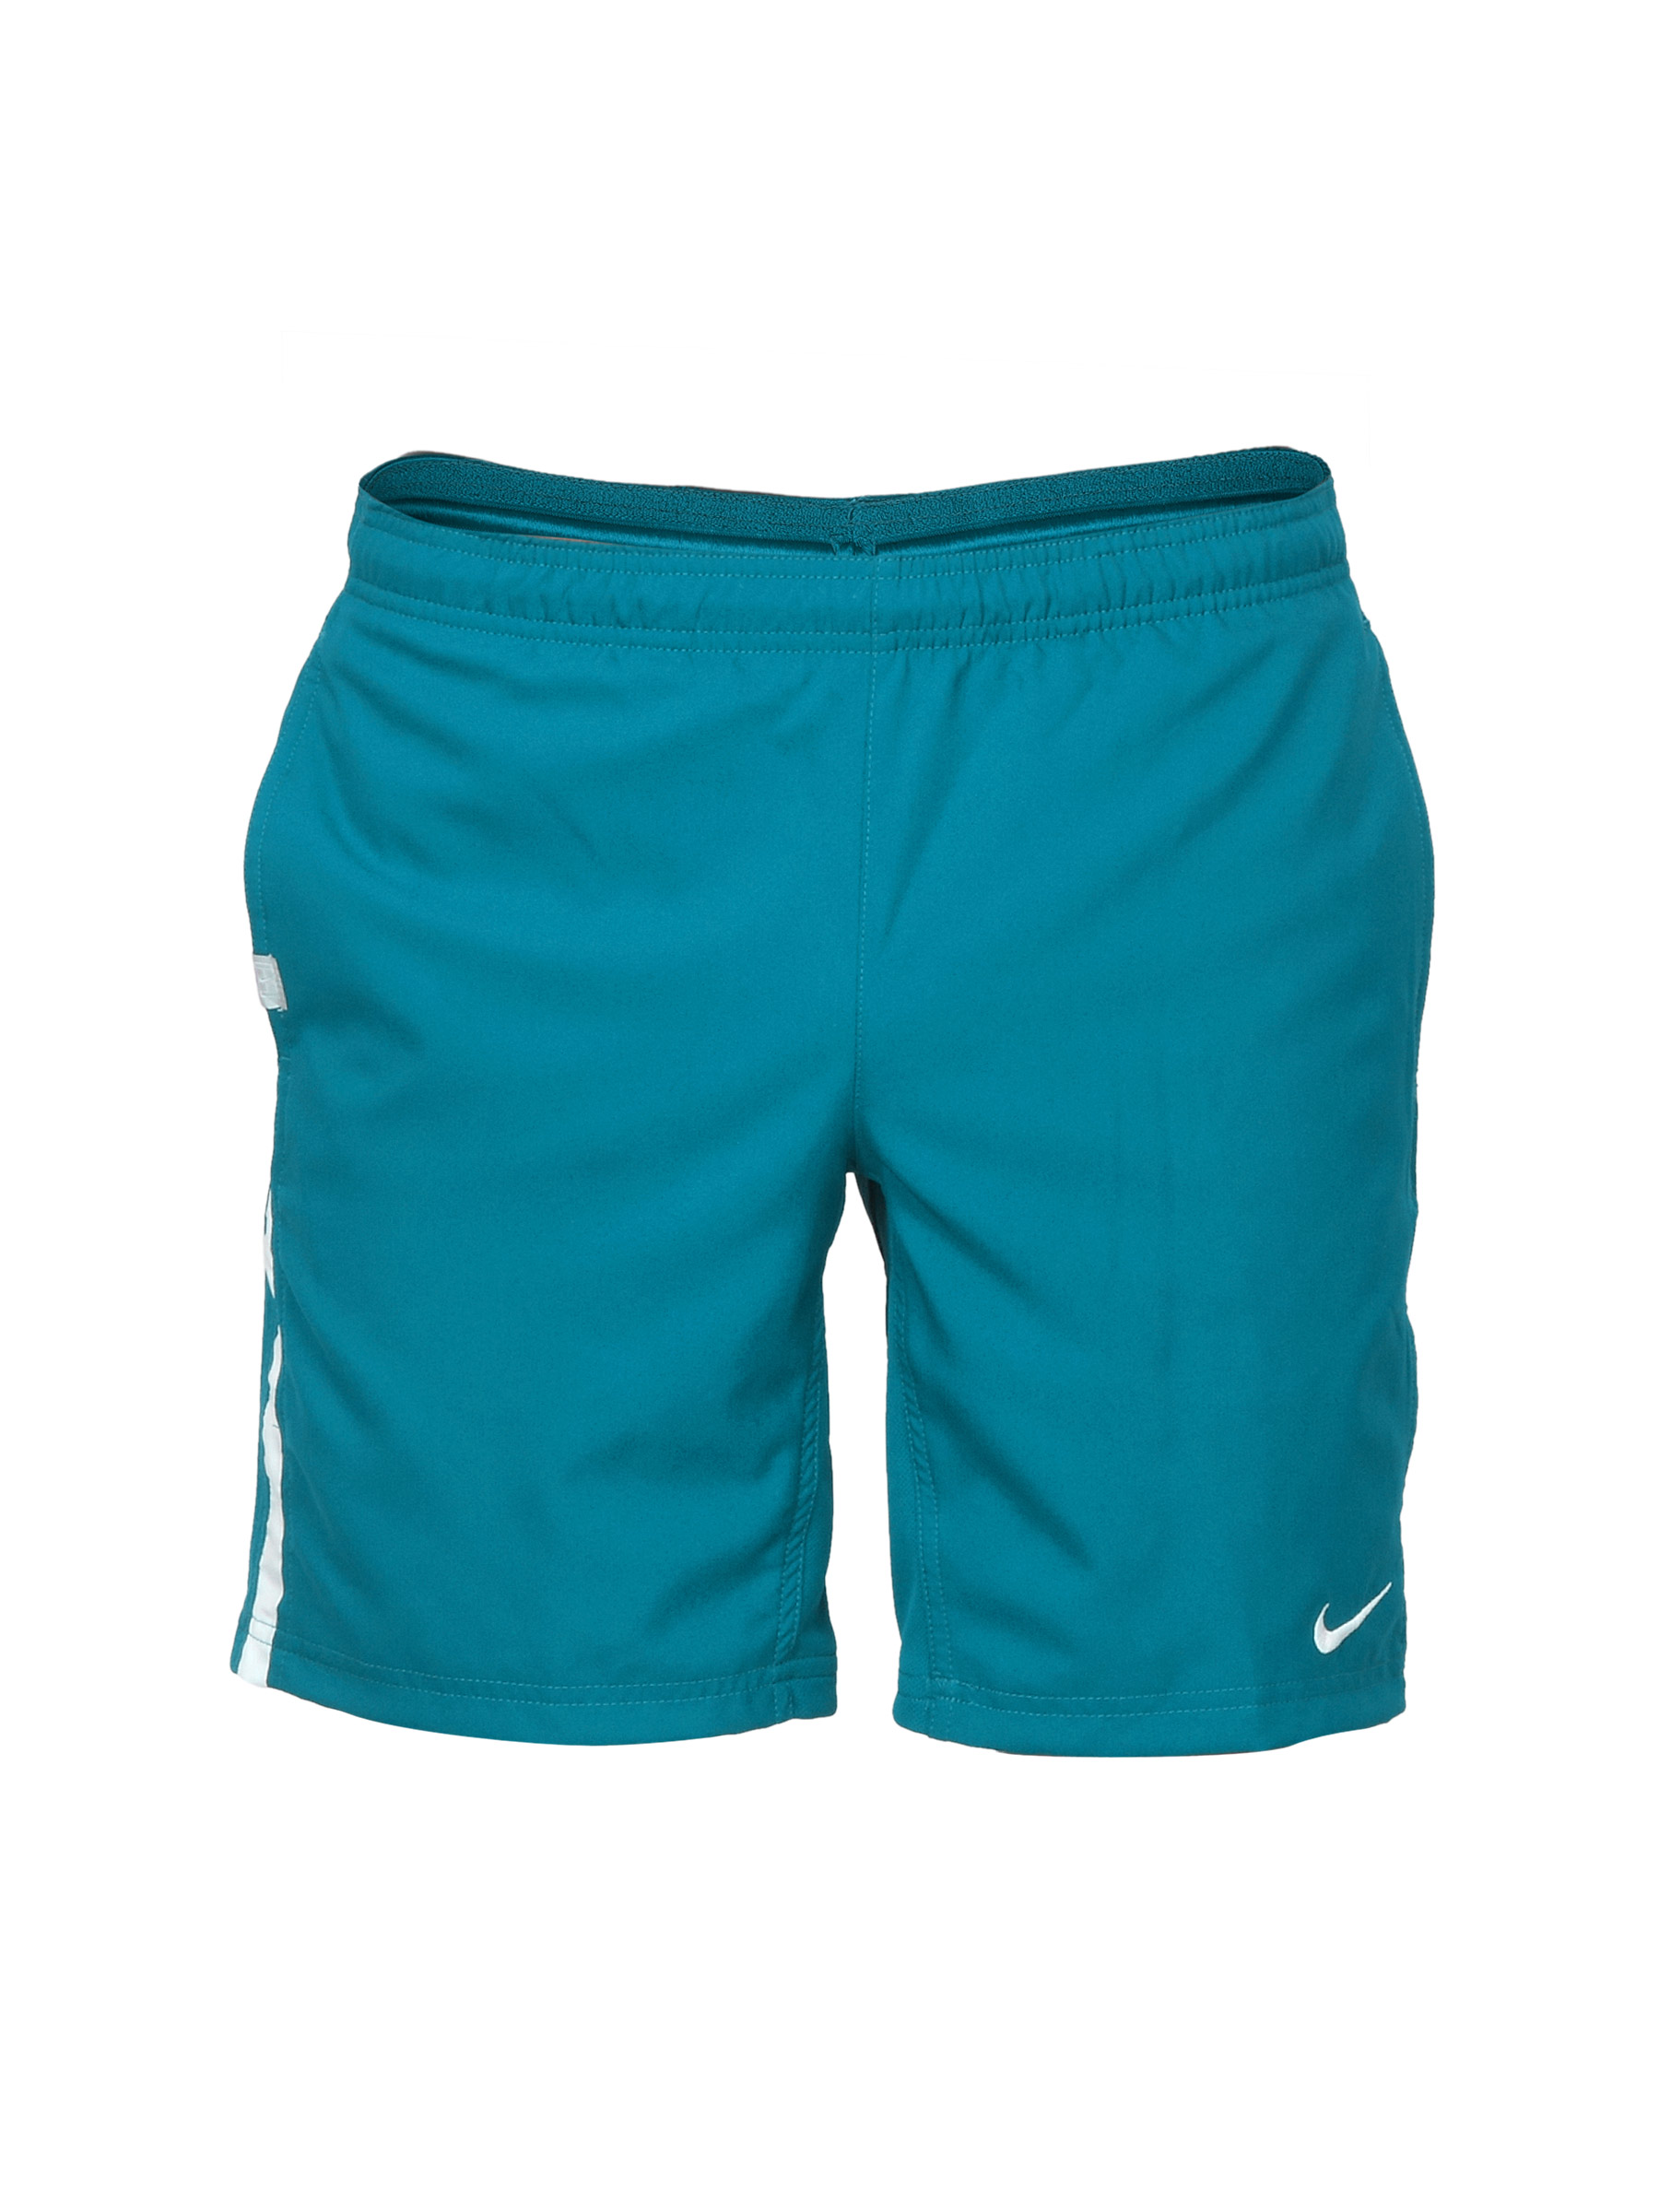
Nike Men Woven Blue Shorts
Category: Apparel / Bottomwear / Shorts
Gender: Men
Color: Blue
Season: Summer 2012
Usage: Sports